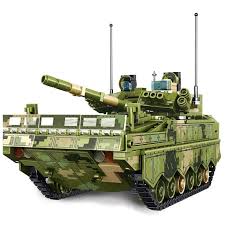
Label: BMP